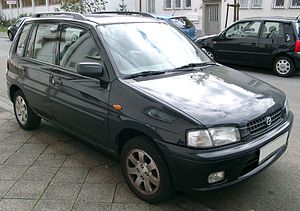
Mazda Demio
Mazda Demio var en minibil fra den japanske bilfabrikant Mazda. Bilen kom på markedet i Japan i 1996 og to år senere i Europa. Demio var forgængeren for Mazda2 og lå størrelsesmæssigt mellem Mazda 121 og Mazda 323. Frem til slutningen af 1999 blev der bygget ca. 380.000 eksemplarer af bilen. I 2003 blev Demio afløst af Mazda2. Dog sælges Mazda2 i nogle lande i dag som Mazda Demio. På det japanske hjemmemarked solgtes Demio også med Fords varemærke under navnet Ford Festiva Mini Wagon.